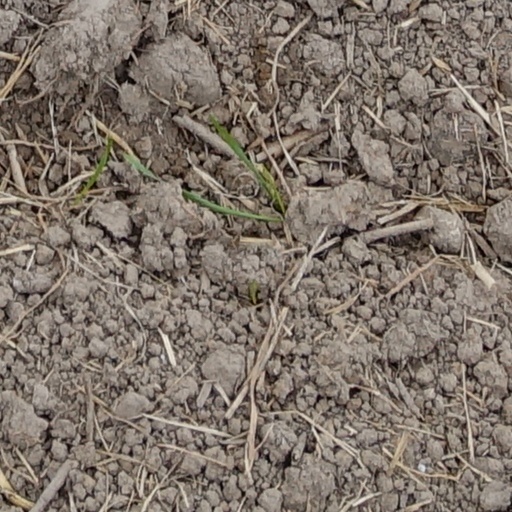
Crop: wheat